Joseph Liesganig

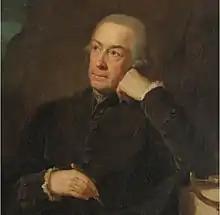
Portrait by Johann Baptist von Lampi the Elder from the Lviv National Art Gallery

Joseph Xaver Liesganig (13 February 1719 – 4 March 1799) was a Jesuit priest and geodesist who was a professor of mathematics at the University of Vienna. He taught mathematics from 1742 at the University of Graz. He was involved in measuring the extent of Austria, establishing the longitude of Vienna and in early trigonometrical mapping of the region. He was the last of the Jesuit astronomers at the Vienna observatory.